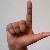
The image shows a hand gesture representing the letter 'L' in Indian Sign Language.